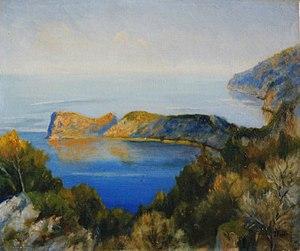
Joan Fuster Bonnin est un peintre espagnol.